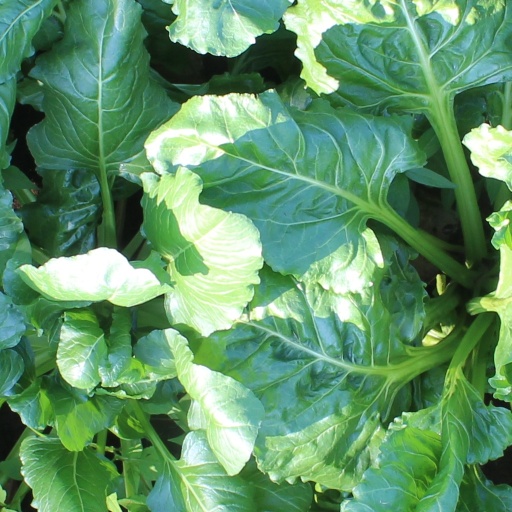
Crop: sugar beet